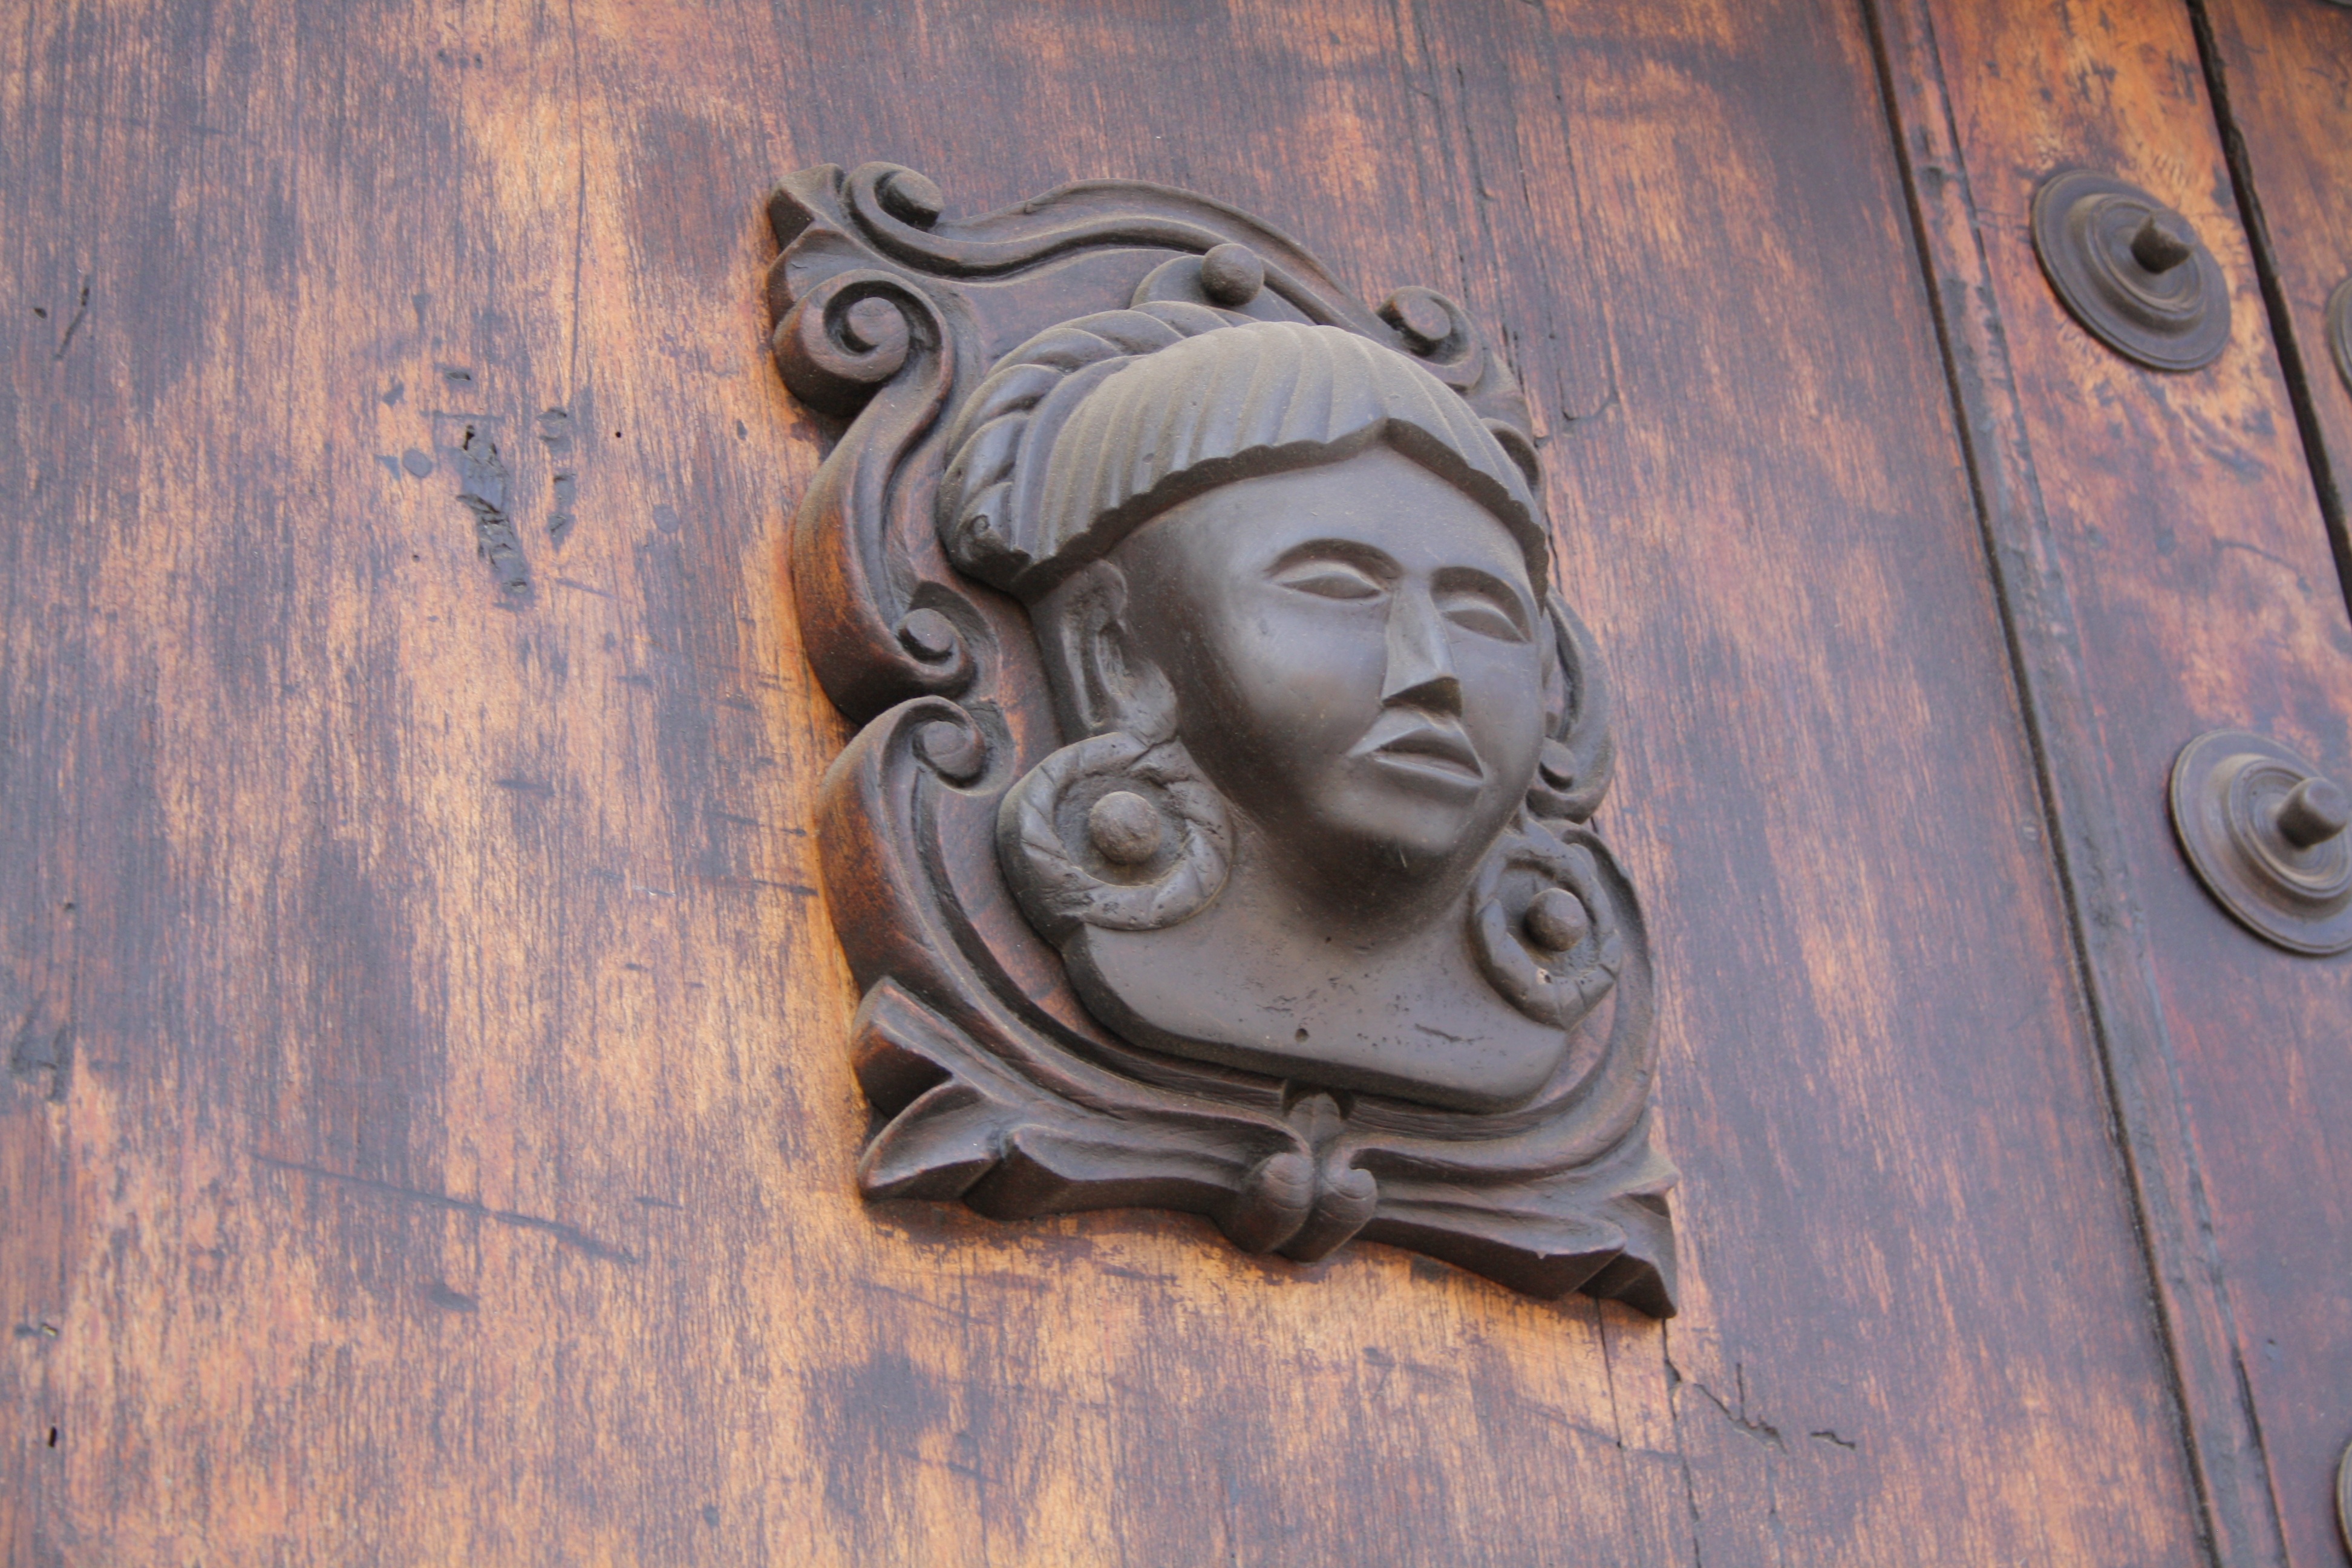
wood, old, monument, statue, door, sculpture, art, temple, carving, relief, stone carving, ancient history